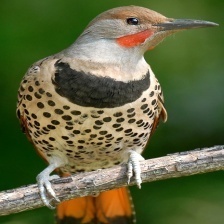
Species: NORTHERN FLICKER
Scientific name: COLAPTES AURATUS